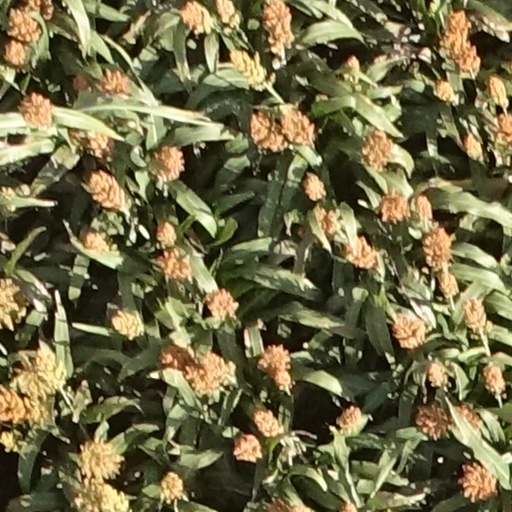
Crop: sorghum